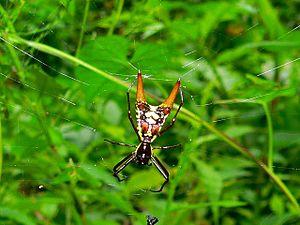
Micrathena sexspinosa est une espèce d'araignées aranéomorphes de la famille des Araneidae.